2017 FC Cincinnati season

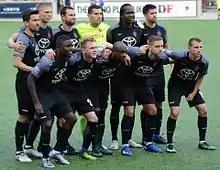
FCC's starting eleven before a match

As of December 15, 2016, FC Cincinnati has confirmed the return of seventeen players from the 2016 roster, as well as the signing of one new player. Fifteen of these players were announced on November 14, and goalkeeper Mitch Hildebrandt was announced three days later. On December 15, the return of Eric Stevenson and the new signing of Kadeem Dacres were announced. The club held a public tryout with over eighty participants on December 18, 2016. On January 6, 2017, the club announced the signings of Andy Craven, Marco Dominguez, and Aaron Walker (who was selected from the public tryout). On February 6, 2017, the club announced they acquired striker, Victor Mansaray, on loan from Seattle Sounders FC. On March 29, 2017, the club signed Justin Hoyte, a former defender for Premier League club Arsenal. On May 10, 2017, the club traded forward Andy Craven to the OKC Energy FC for forward Danni König. On May 15, 2017, the club announced the signing of defender Josu.